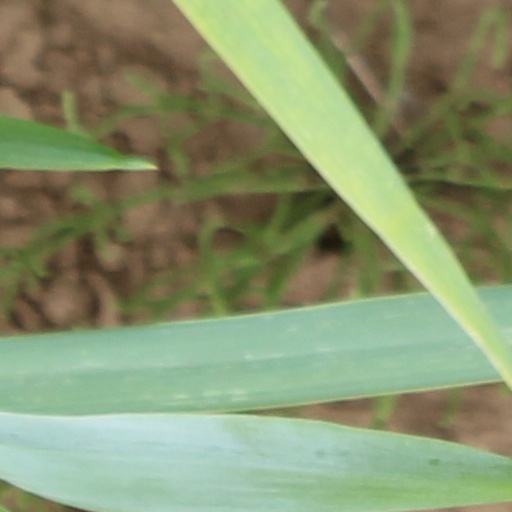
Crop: wheat